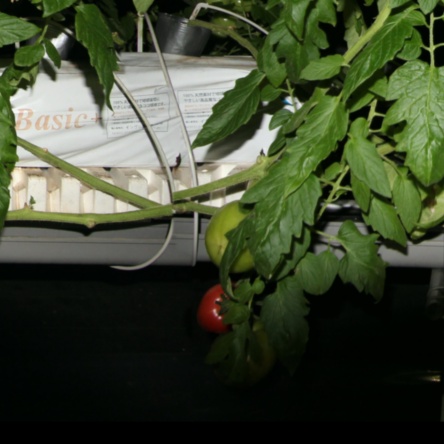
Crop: tomato